1967 Giro d'Italia

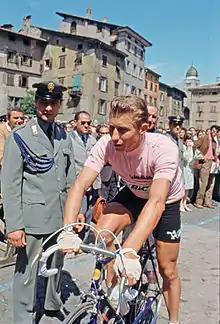
Cyclist wearing a pink jersey while on a bike.

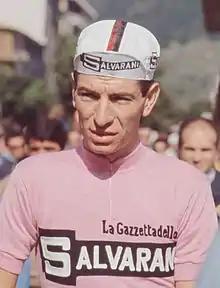
Cyclists wearing a pink jersey.

The race route was revealed to the public on 28 March 1967 by race director Vincenzo Torriani. The route visited all Italian regions except for Sardinia. With the route entering Sicily for the fifth time in race history, the race scaled Mount Etna for the first time.